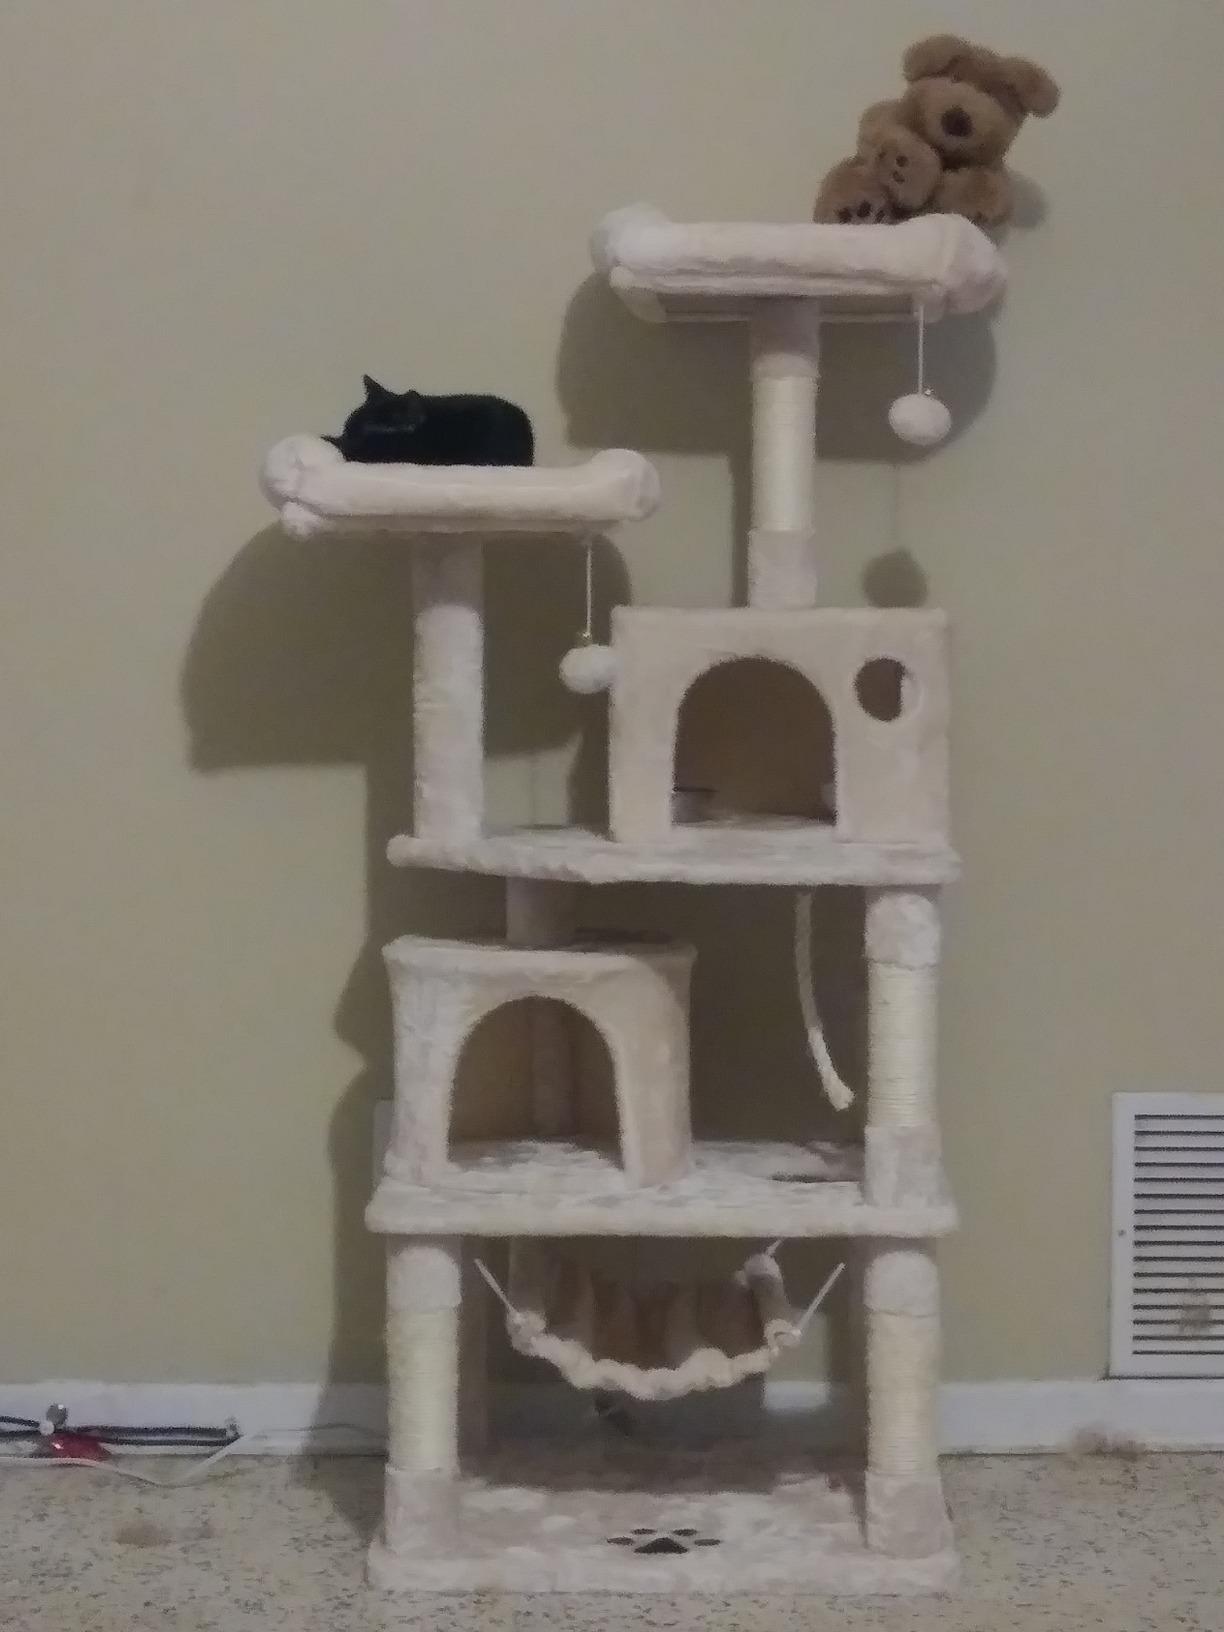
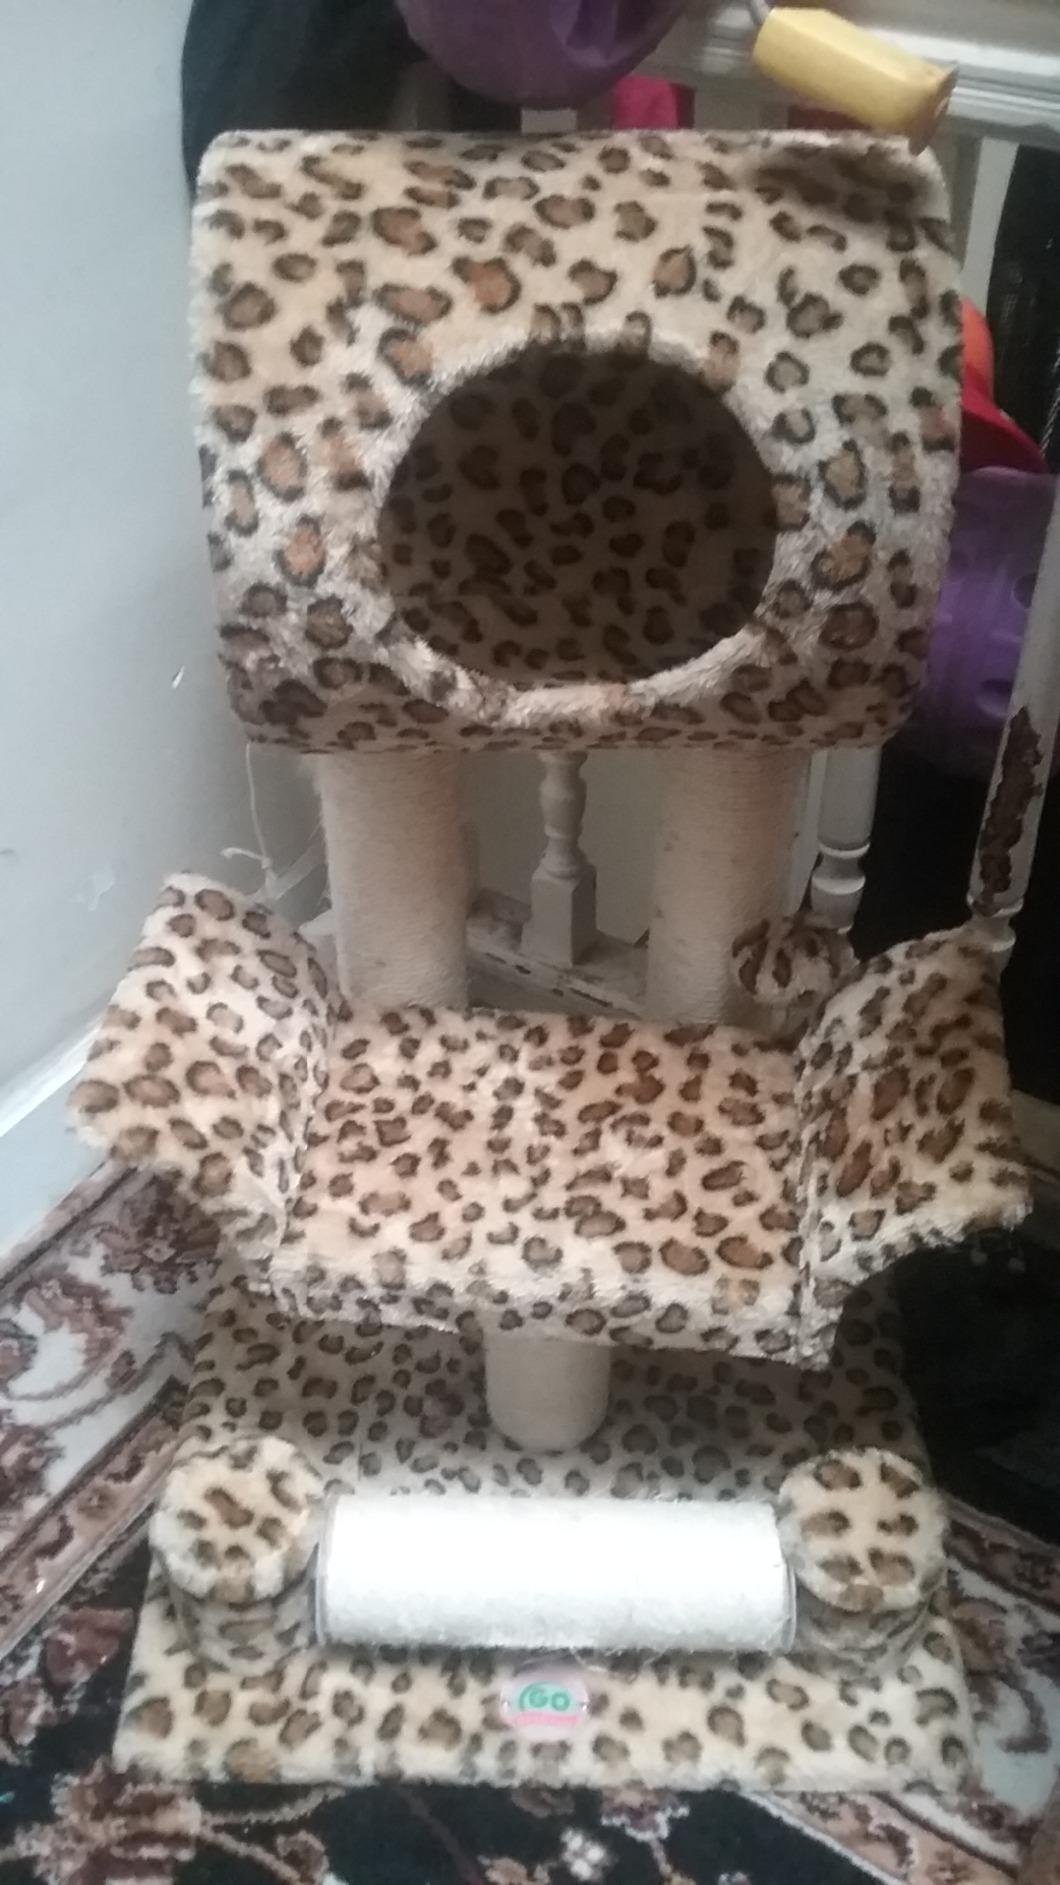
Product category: items_cat tree
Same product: no